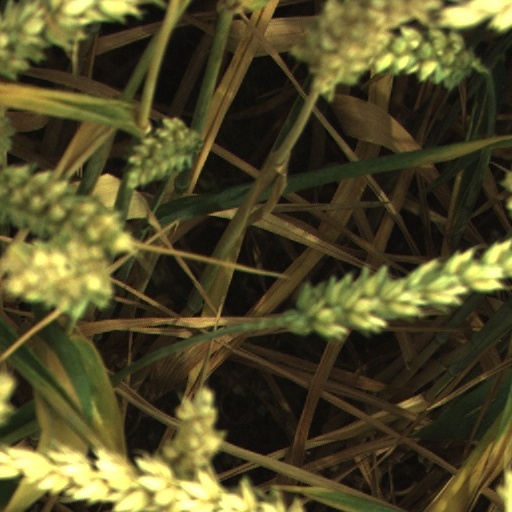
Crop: wheat